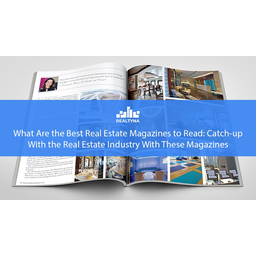
Label: paper